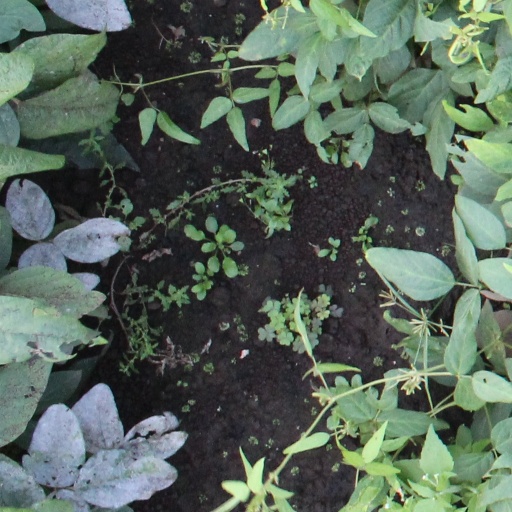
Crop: soybean